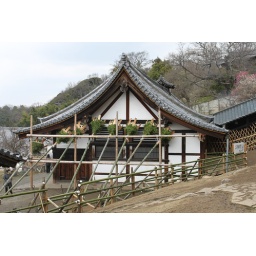
The monks parade with these huge torches around the balcony of the Nigatsu-do hall (the building seen in the previous picture).